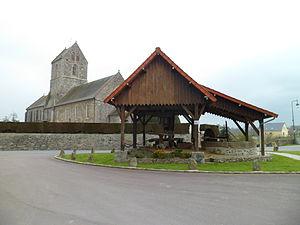
fr:Feugères
Feugères est une commune française, située dans le département de la Manche en région Normandie, peuplée de 333 habitants.